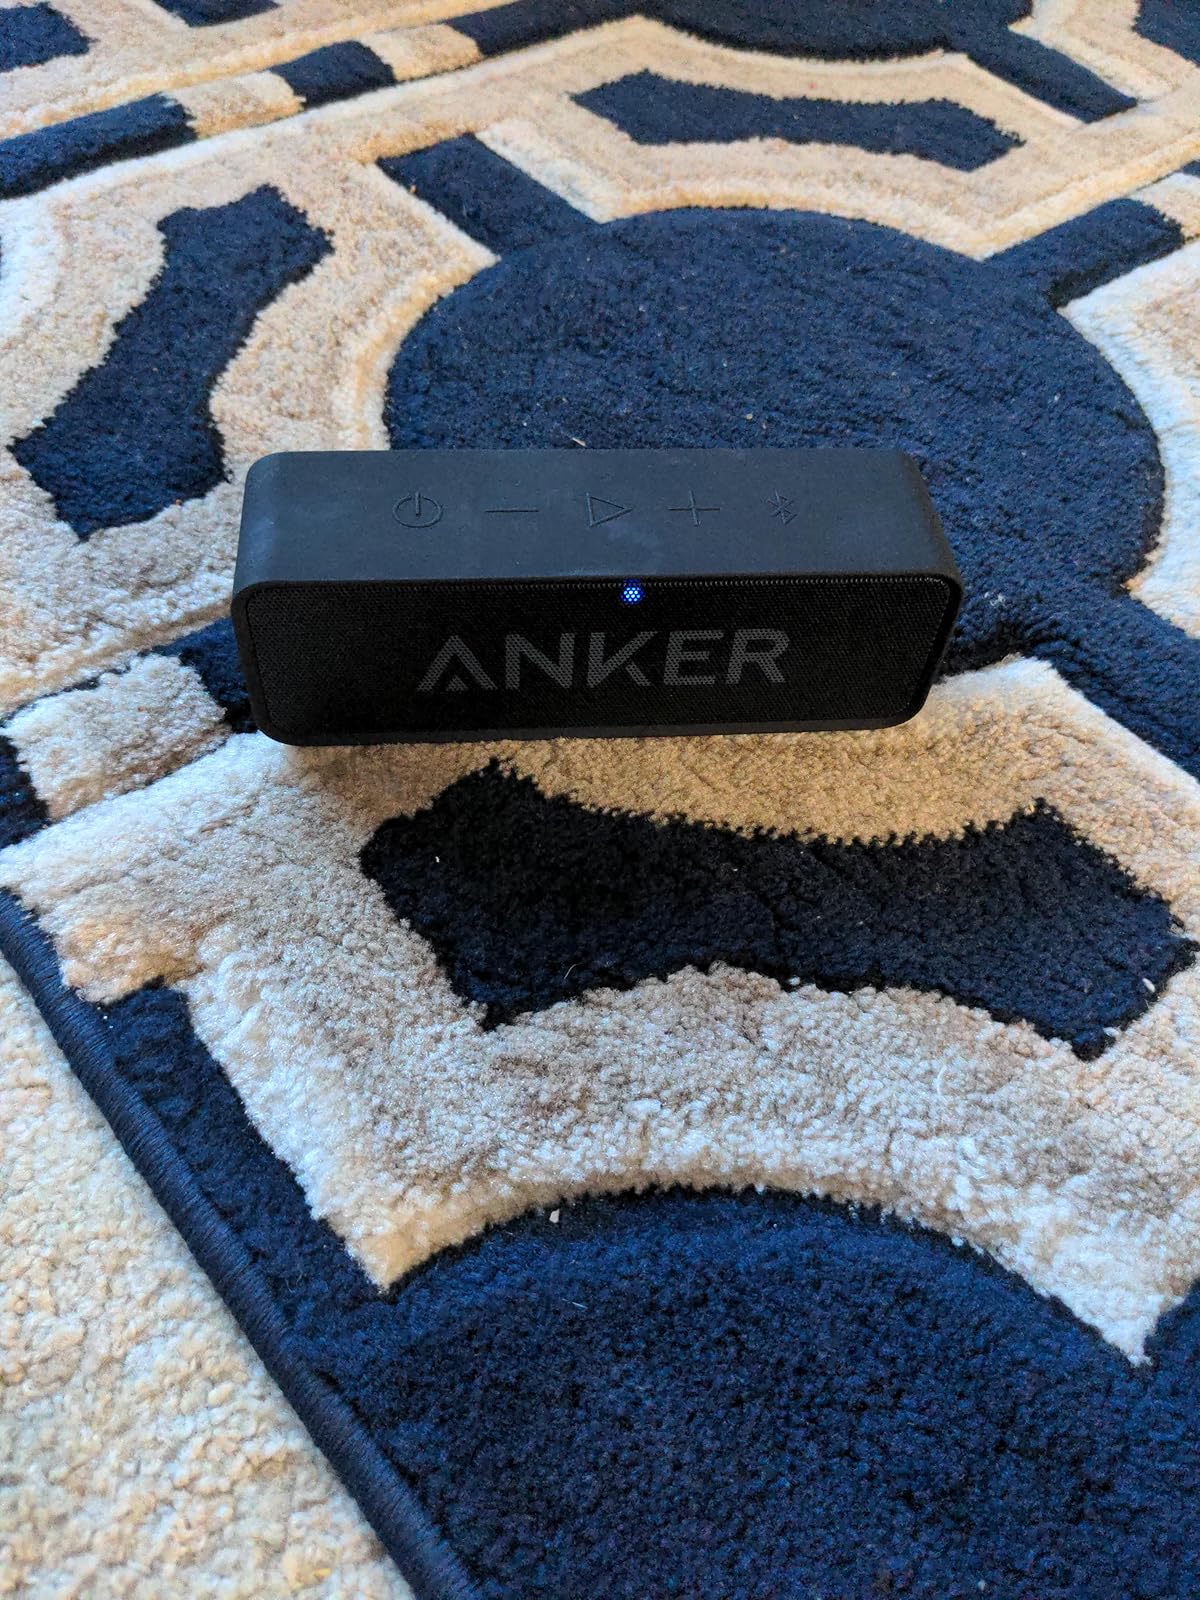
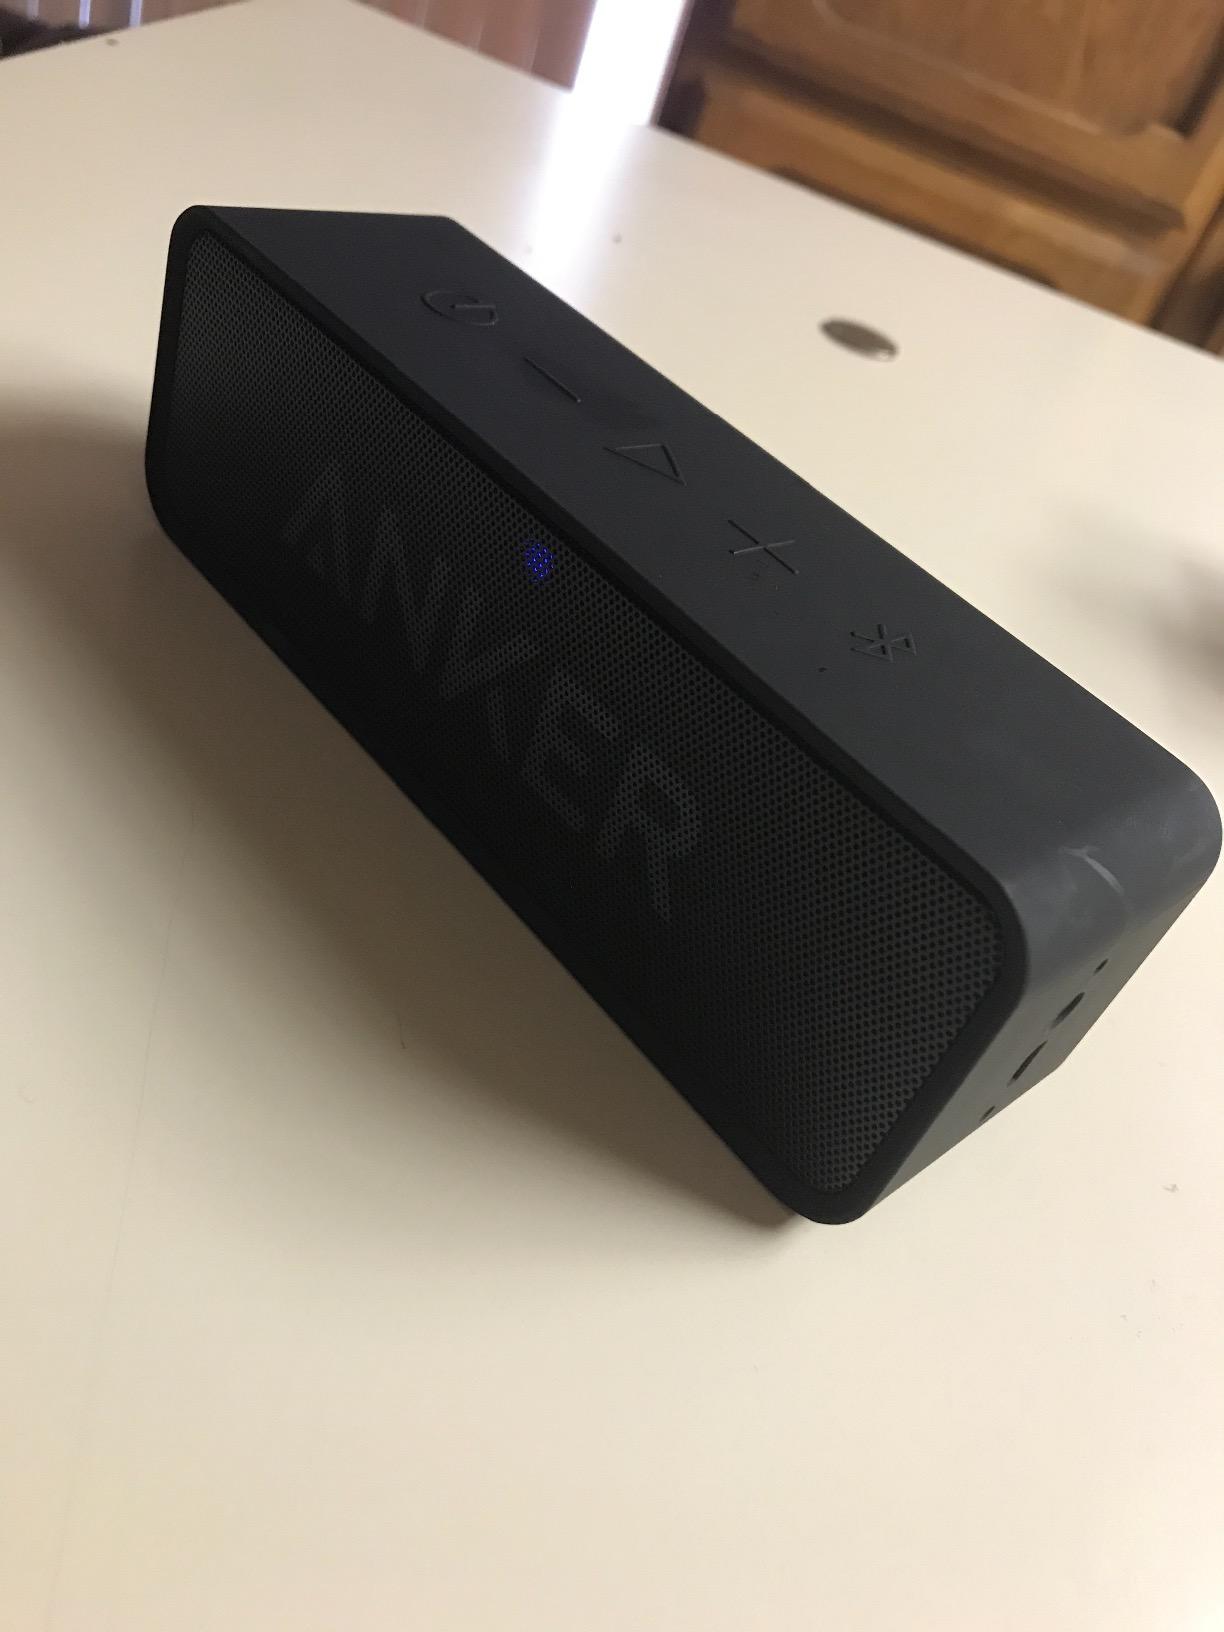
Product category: speaker
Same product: yes